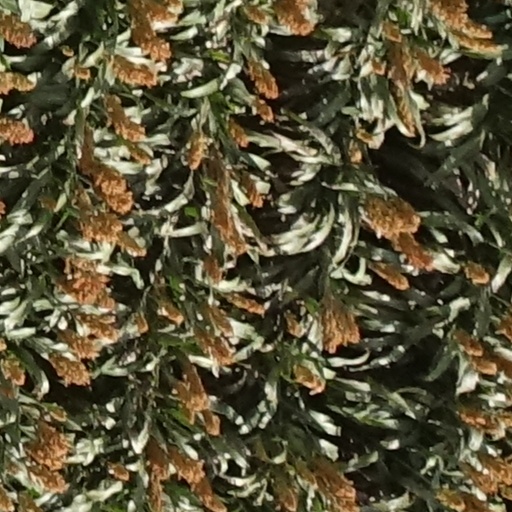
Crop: sorghum